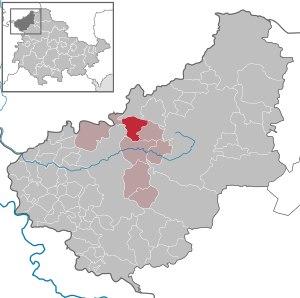
Reinholterode est une commune allemande située dans l'arrondissement d'Eichsfeld en Thuringe.